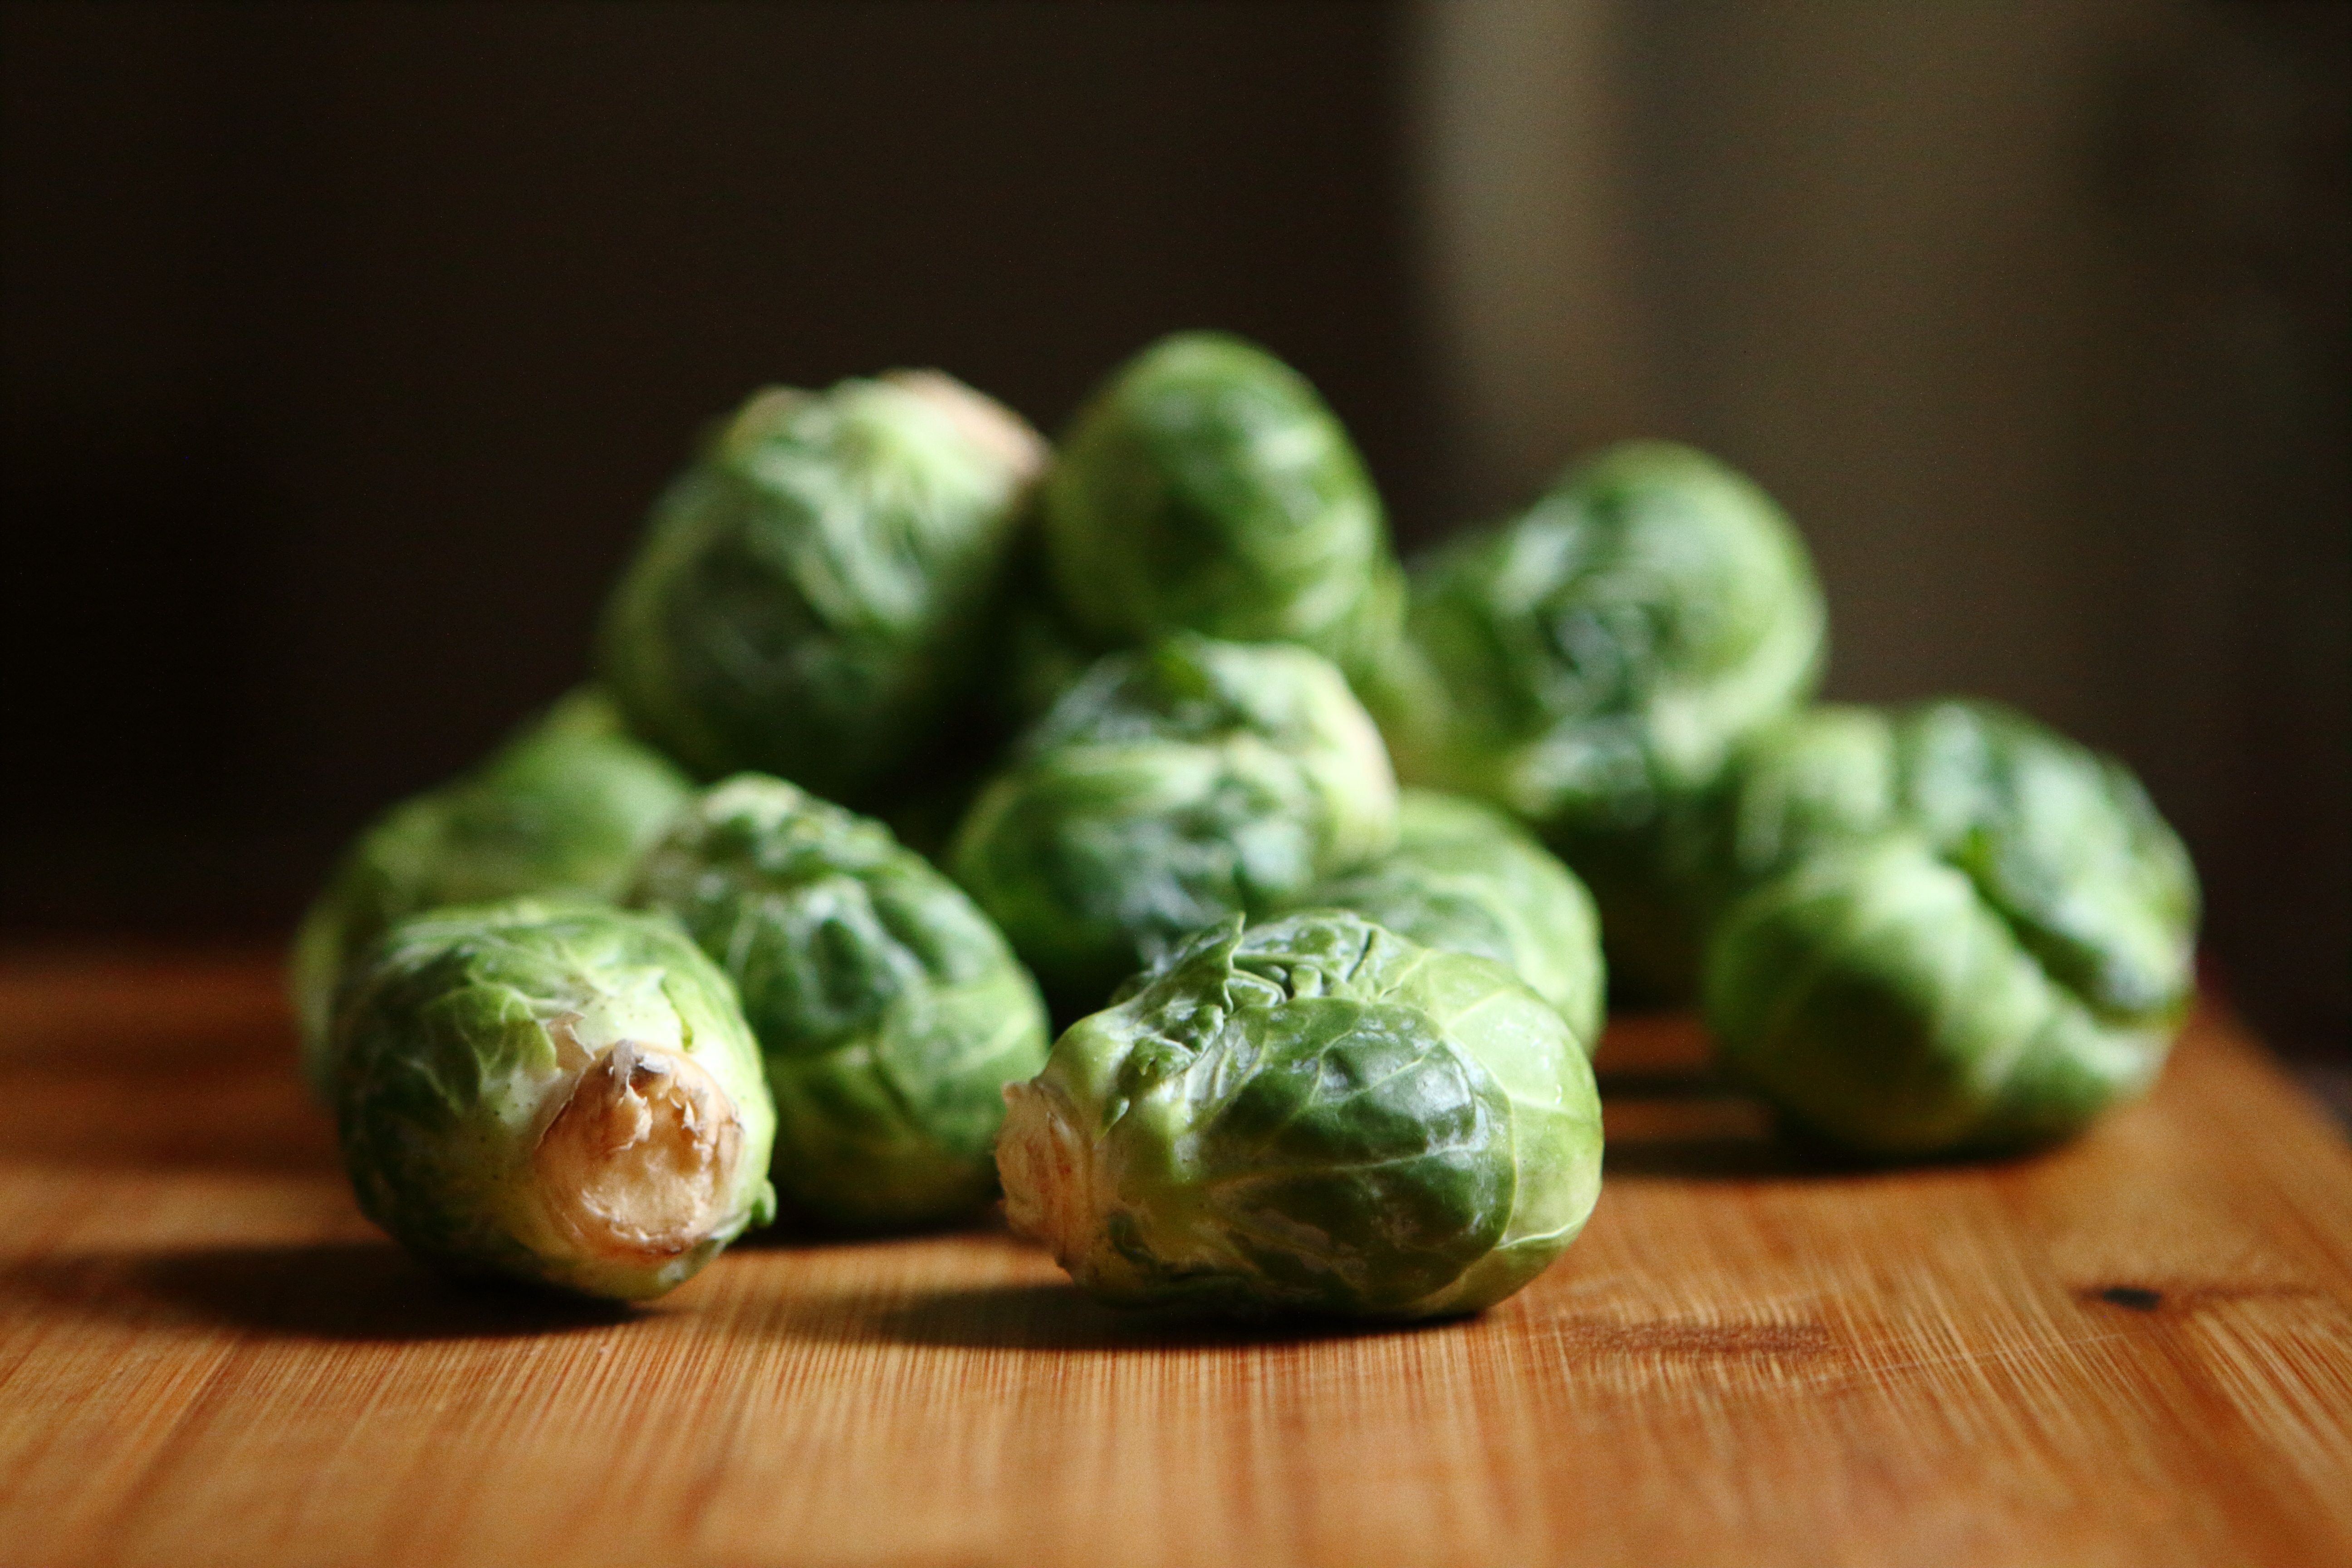
food, green, produce, vegetable, brussel sprout, sprout, brussels sprout, leaf vegetable, cruciferous vegetables